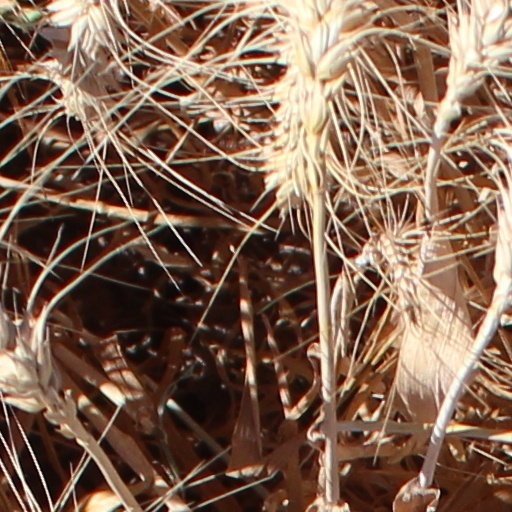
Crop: wheat